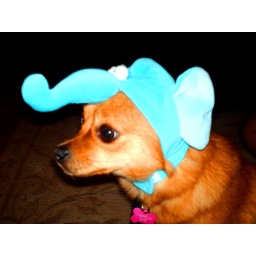
bedelia in an elephant hat (bedephant)